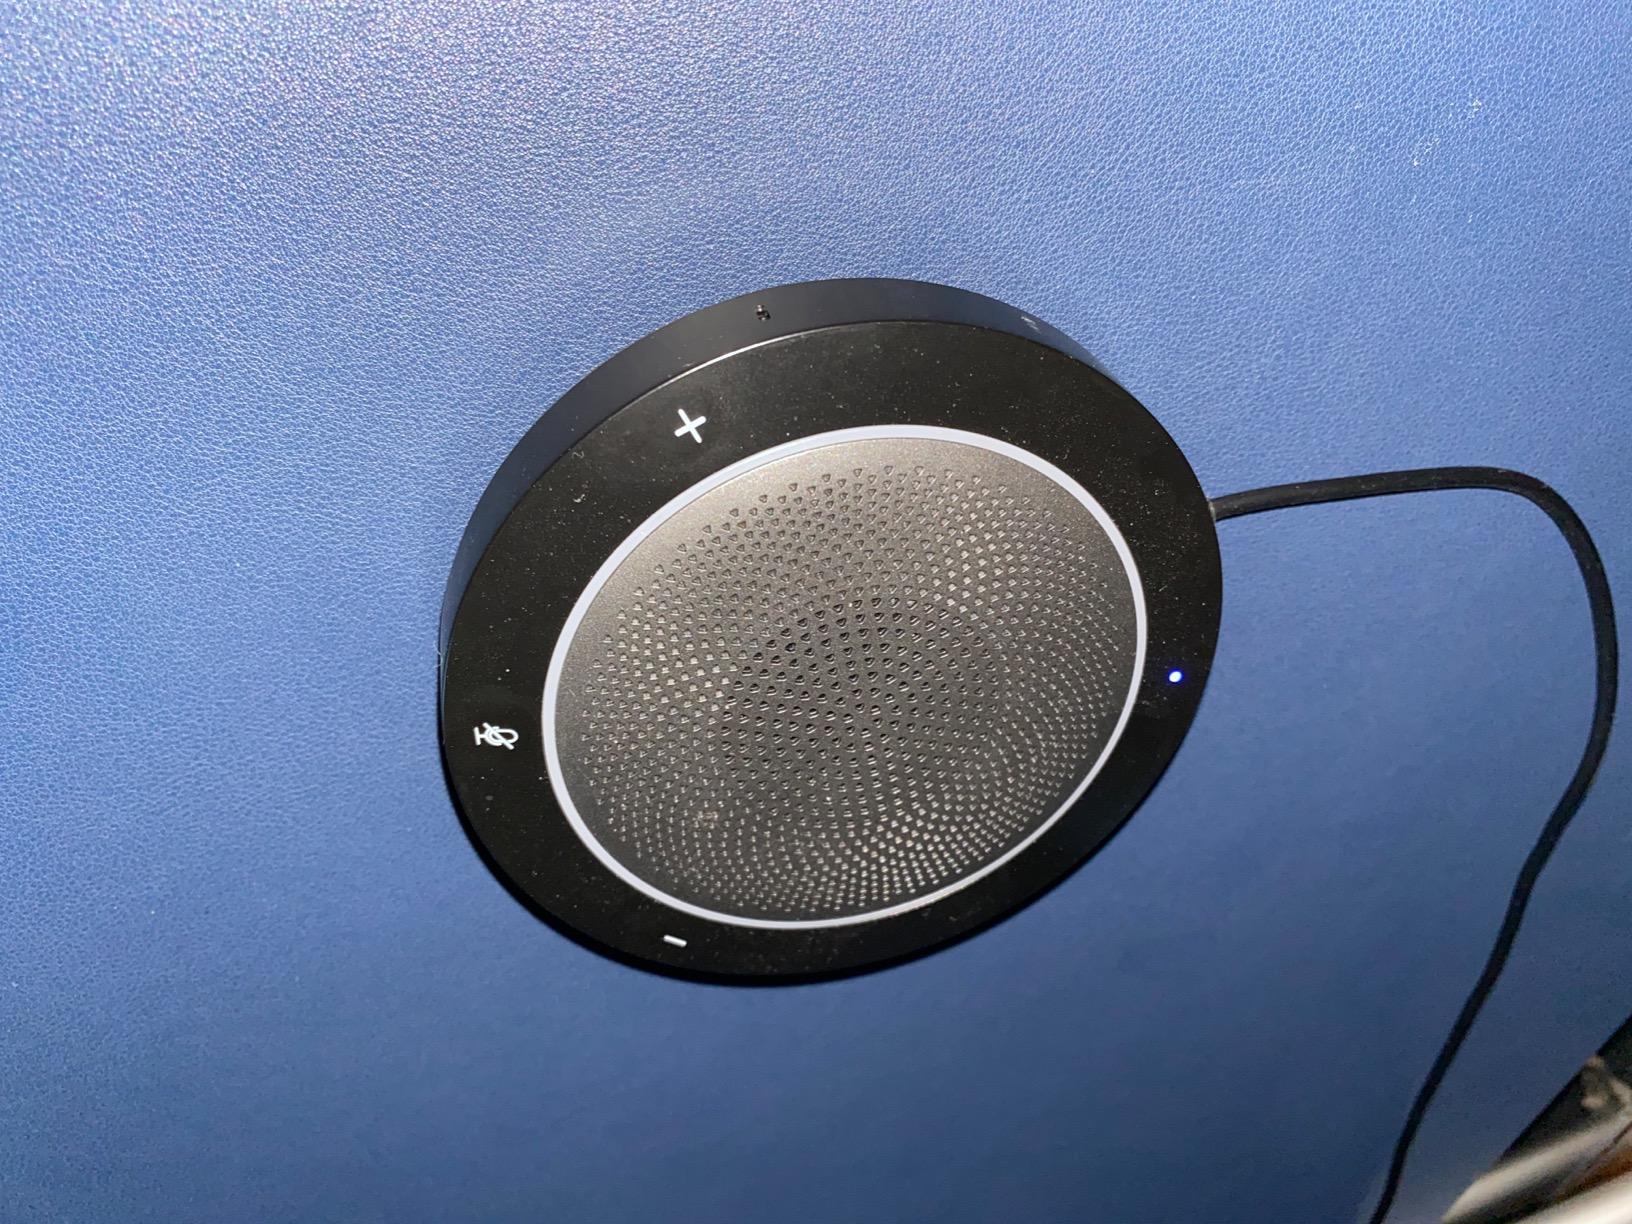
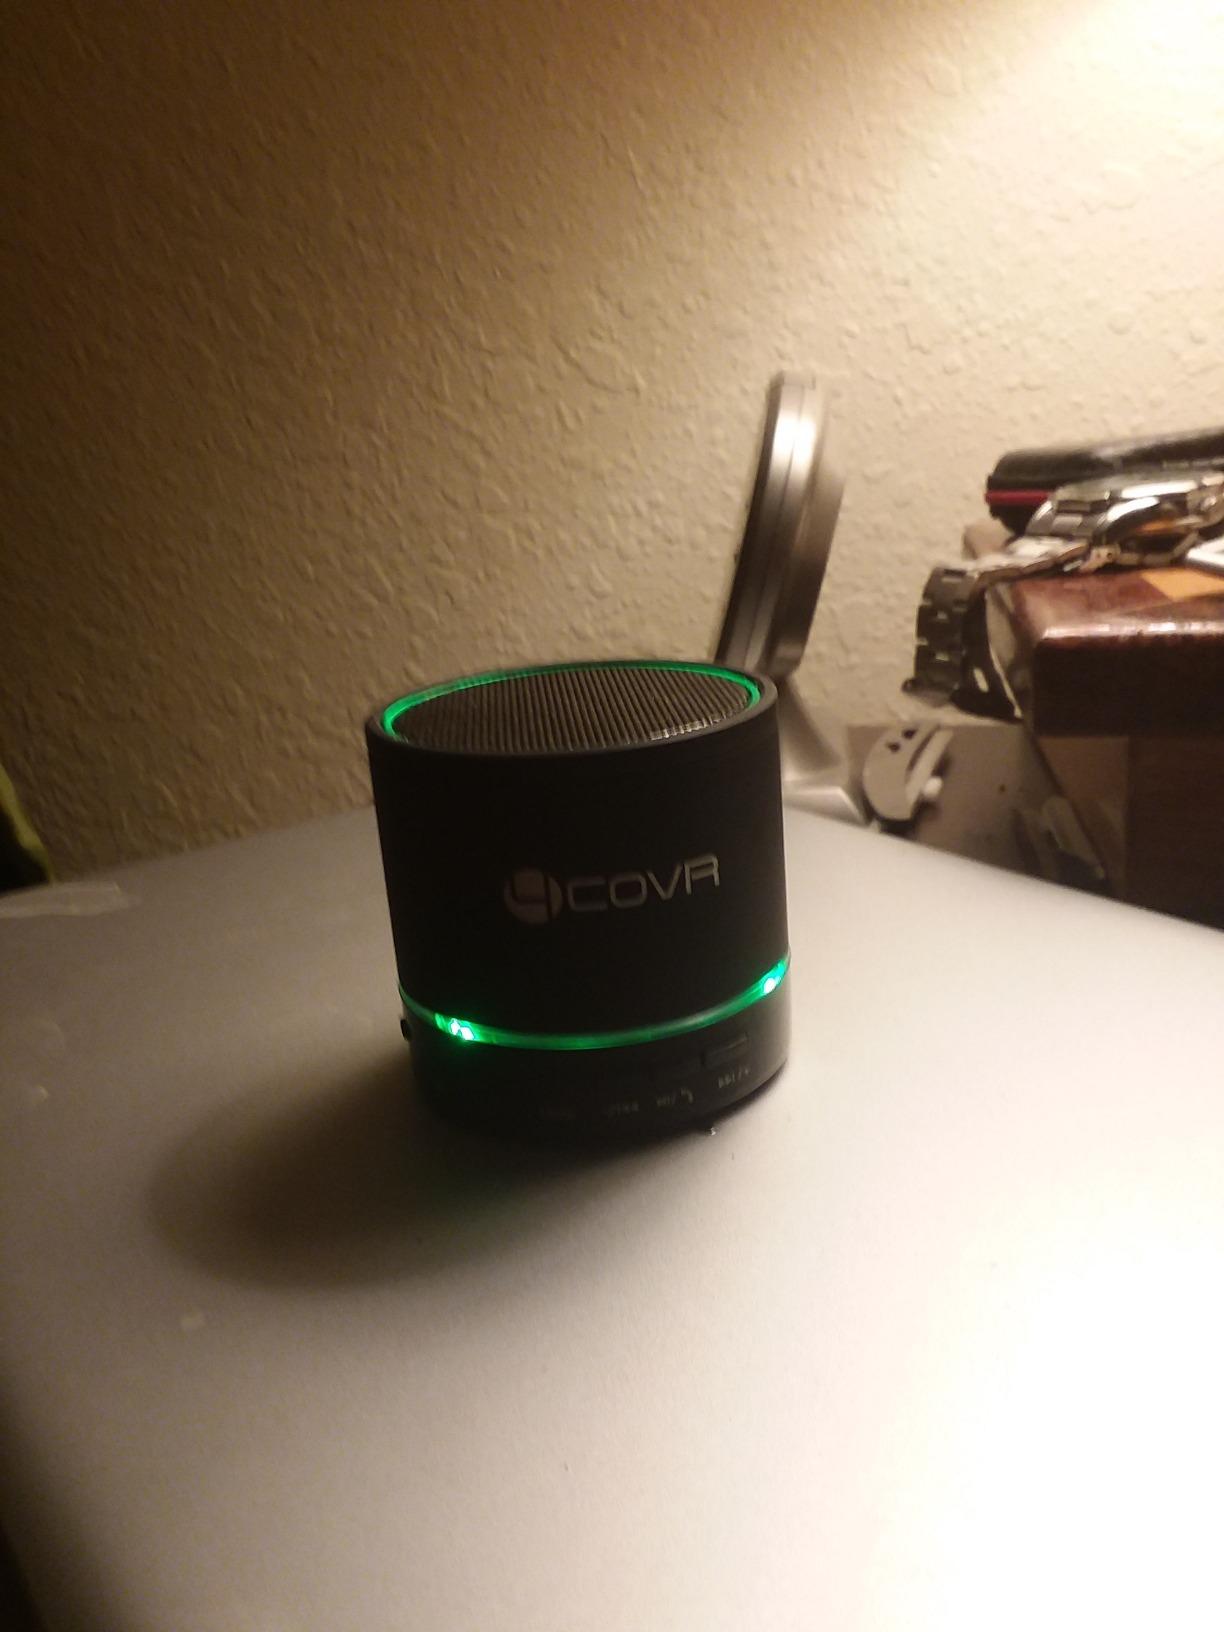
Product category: microphone
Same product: no